Slippery rail

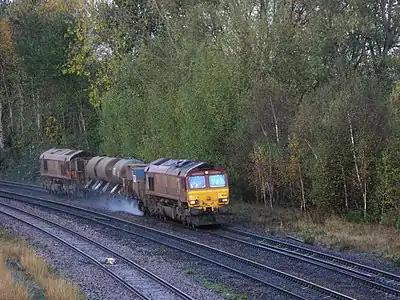
A Network Rail Railhead Treatment Train uses a high-pressure water jet to remove compressed leaf mulch from the rails in the United Kingdom.

Slippery rail, or low railhead adhesion, is a condition of railways (railroads) where contamination of the railhead reduces the traction between the wheel and the rail. This can lead to wheelslip when the train is taking power, and wheelslide when the train is braking. One common cause of contamination is fallen leaves that adhere to the railhead (top surface) of railway tracks. The condition results in significant reduction in friction between train wheels and rails, and in extreme cases can render the track temporarily unusable. In Britain, the situation is colloquially referred to as "leaves on the line".